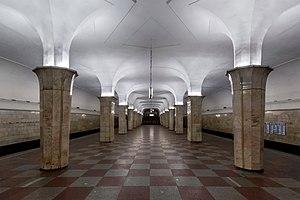
Kropotkinskaïa, est une station de la ligne Sokolnitcheskaïa du métro de Moscou, située sur le territoire de l'arrondissement Khamovniki dans le district administratif central de Moscou.
Alexeï Nikolaïevitch Douchkine, en russe : Алексей Николаевич Душкин, en ukrainien : Олексій Миколайович Душкін, est un architecte soviétique reconnu internationalement dès la fin des années 1930 pour ses créations de stations du métro de Moscou.